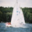
Label: ship